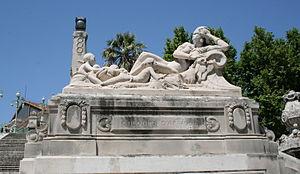
L'escalier monumental de la gare de Marseille-Saint-Charles qui donne accès directement au boulevard d'Athènes, est inauguré par le président de la République Gaston Doumergue le 24 avril 1927.